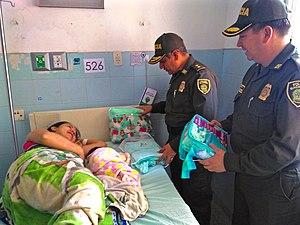
Une crise diplomatique, humanitaire et migratoire a lieu entre la Colombie et le Venezuela depuis le 19 août 2015. L'élément déclencheur de cette crise est la volonté proclamée des autorités vénézuélienne, de refréner l'expansion du paramilitarisme colombien, qui, selon la version du gouvernement vénézuélien, se serait manifesté par une embuscade contre la force publique vénézuélienne. Cela aboutit à la mise en place de l'état d'exception dans plusieurs municipalités des États de Táchira, de Zulia, d'Apure et d'Amazonas, limitrophes de la Colombie, ainsi qu'à la fermeture définitive de certaines portions de la frontière entre les deux pays. Au 7 septembre 2015, le Haut Commissariat des Nations unies pour les réfugiés estime que plus de 20 000 Colombiens ont quitté le Venezuela, dont plus de 85 % volontairement, mais pour certains expulsés.